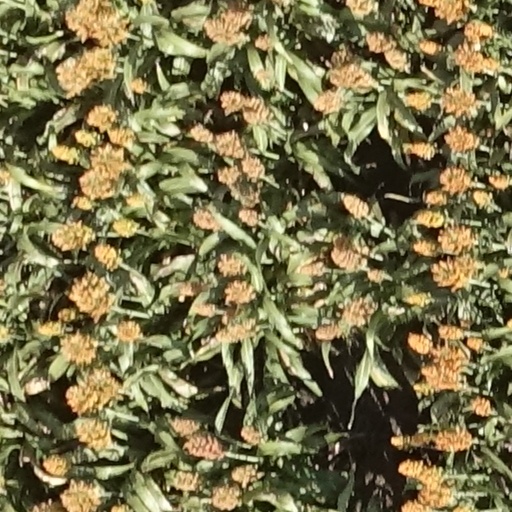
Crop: sorghum